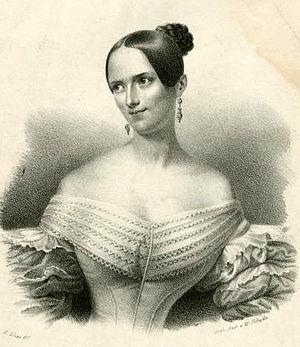
Johanna Sophie Löwe, née le 24 mars 1815 au Vieux-Bourg et morte le 29 novembre 1866 à Pest, est une soprano allemande.